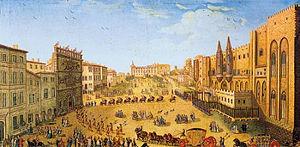
LHôtel des Monnaies, est un bâtiment à Avignon, dans le département de Vaucluse.